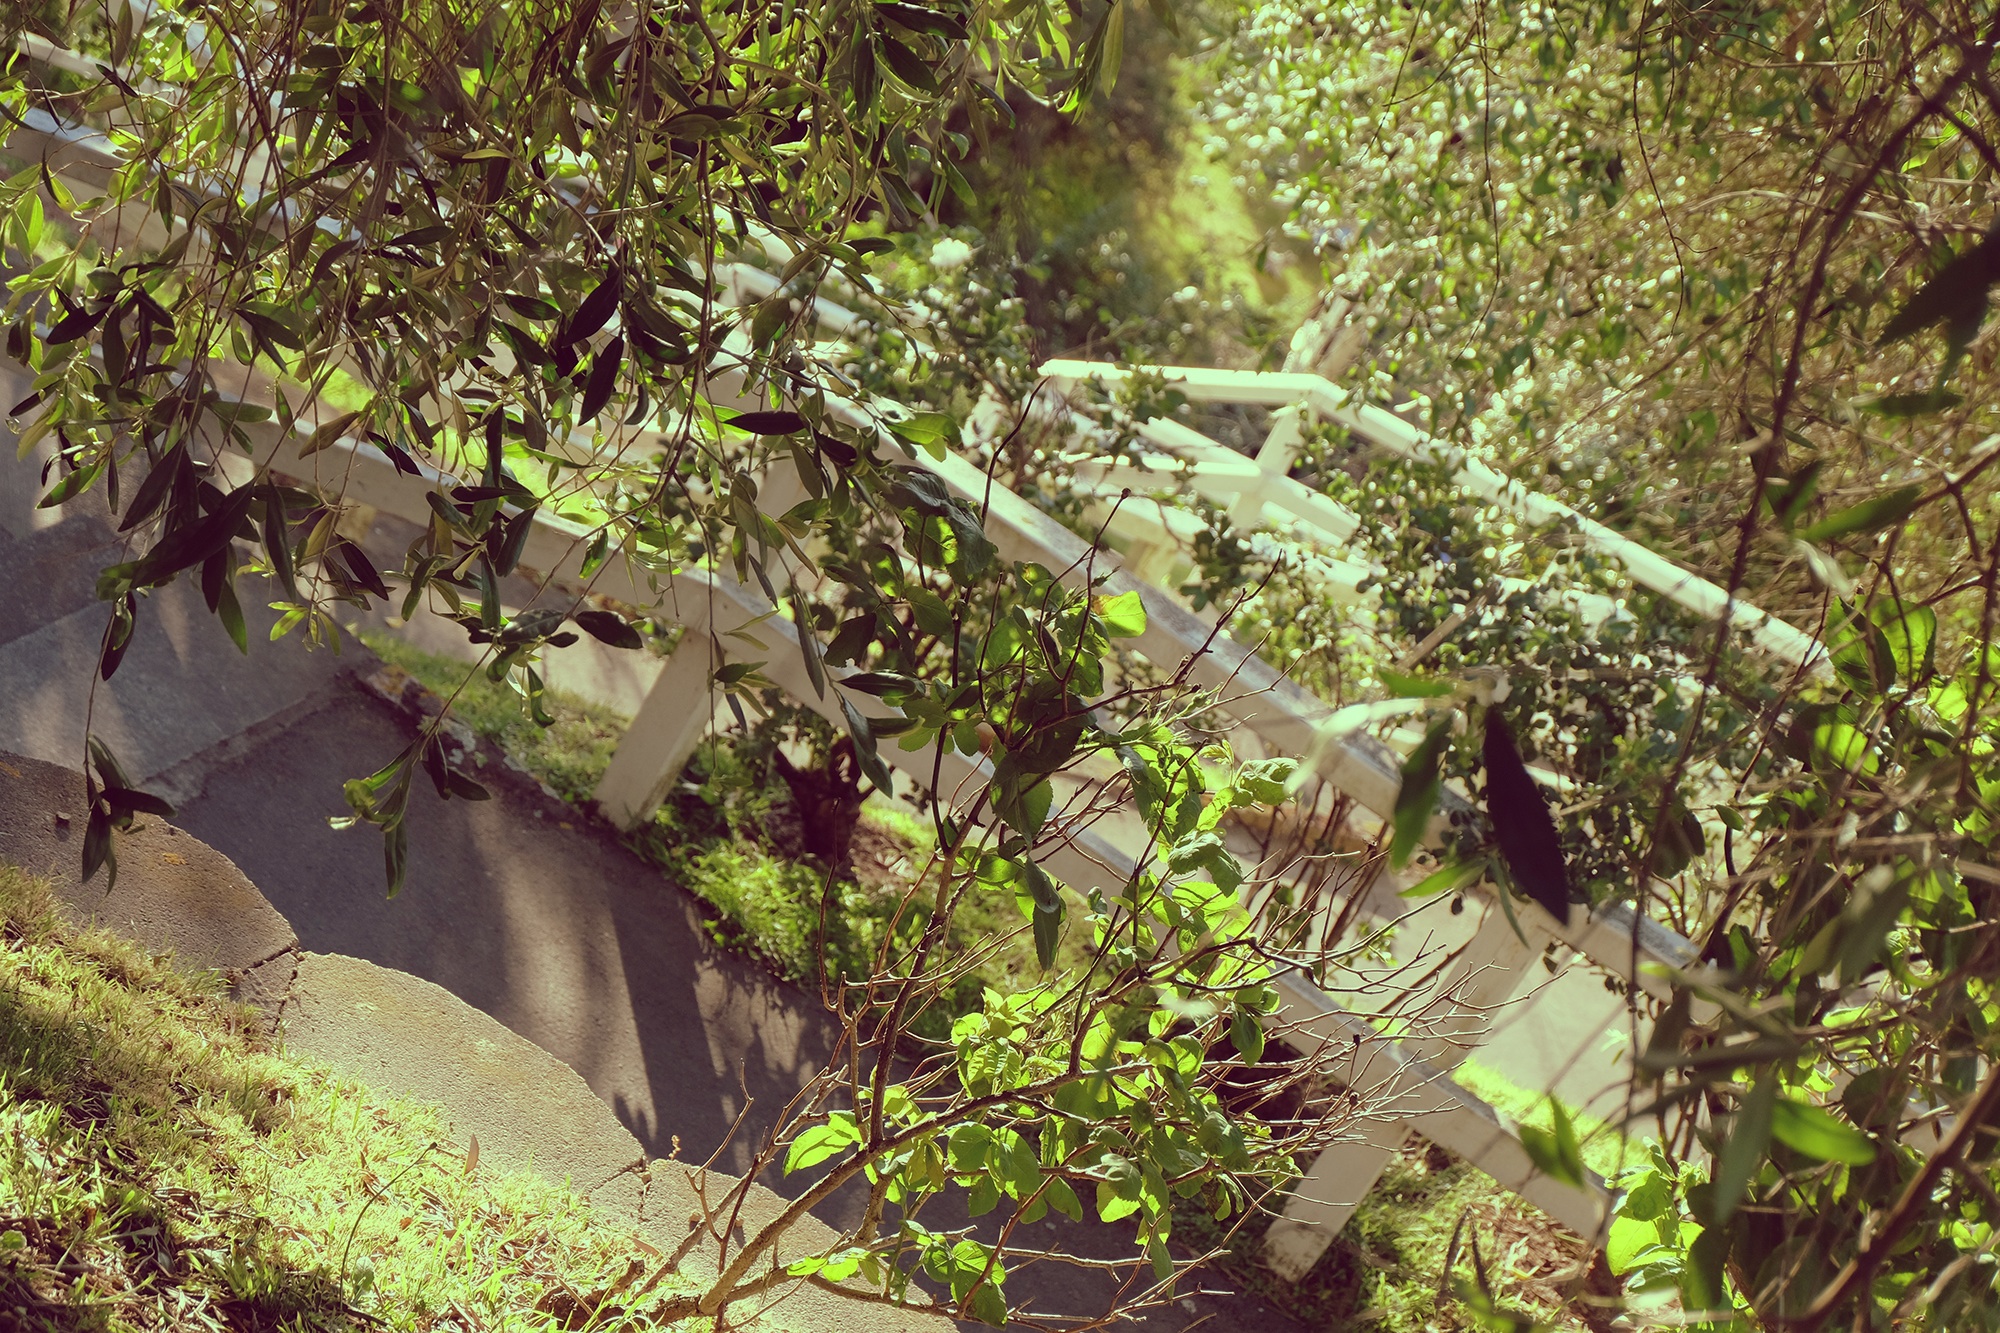
tree, forest, plant, trail, leaf, flower, wildlife, stream, jungle, flora, vegetation, shrub, rainforest, wetland, woodland, habitat, ecosystem, natural environment